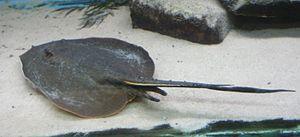
Plesiotrygon iwamae est une espèce de raies d'eau douce, originaire du bassin de l'Amazone.
Potamotrygonidae est une famille de raies, dont toutes les espèces se trouvent en Amérique du Sud.
Plesiotrygon est un genre de raies d'eau douce, originaire du bassin de l'Amazone.